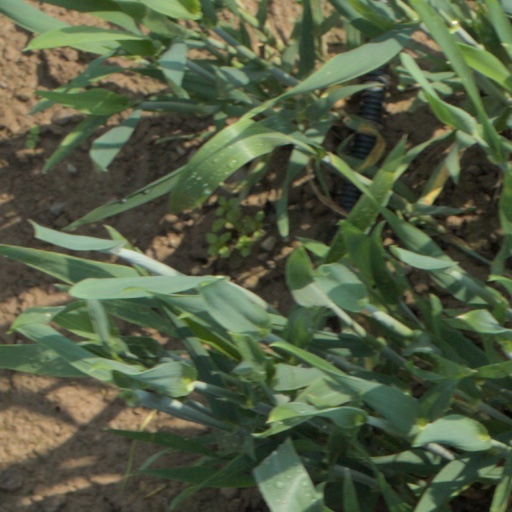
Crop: wheat